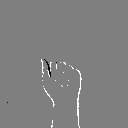
ASL letter: a